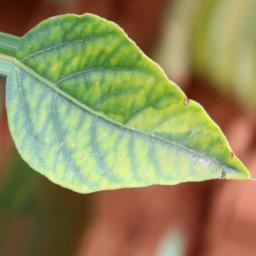
Label: nutritional